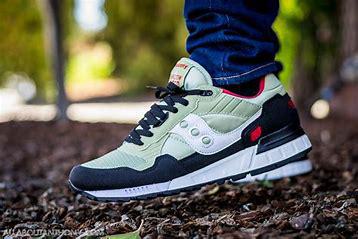
Brand: Saucony
Model: Shadow 5000